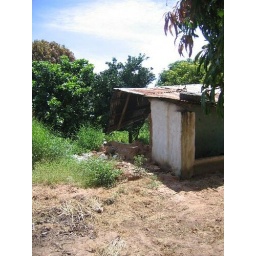
The old house in Fatty Kunda. The wall fell down after some heavy rains.